Sortedam Dossering

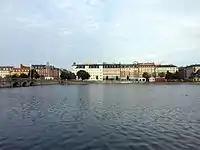
The Irma Block with Queen Louise's Bridge to the left

City architect was responsible for a redesign of the lakeside in 1929. This introduced the current solution with a lower part directly on the lake separated from the Dossering by a grassy slope and a line of chestnut trees. A residential block just north of Fredensgade was demolished in 1973 in connection with the later abandoned Søringen infrastructure project. The Fredens Park greenspace was later established at the site.